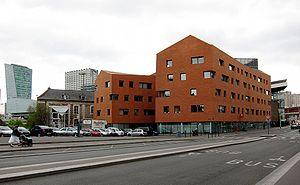
Les locaux du CNRS dans les bâtiments réaménagés de l'ancienne caserne Souham à Lille (Nord)
Lille est une ville du nord de la France, préfecture du département du Nord et chef-lieu de la région Hauts-de-France.
L'économie de Lille trouve ses racines dans un très riche passé industriel et commercial, en particulier dans les domaines de l’agro-alimentaire avec ses moulins et ses brasseries, du textile autour de la filature du lin et de la transformation du coton, de la mécanique à destination notamment de l’automobile et du ferroviaire. Marques d'un riche passé commerçant, certaines grandes enseignes françaises sont nées à Lille, tels que les magasins d'électroménager Boulanger, originellement installés rue Léon-Gambetta, ou encore les boulangeries Paul, dont la première boutique est située place de Strasbourg. C’est aussi, de longue date en raison des fortunes qui s’y sont bâties, un centre financier de premier plan, dans la banque et l’assurance. Mais Lille est aujourd’hui largement recentrée sur sa vocation de capitale administrative et de fournisseur de services publics ou privés aux activités environnantes. C’est pourquoi l’appréhension de l’économie locale à l’échelle de la seule commune de Lille ne revêt qu’un sens limité.